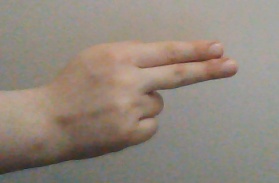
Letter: ain